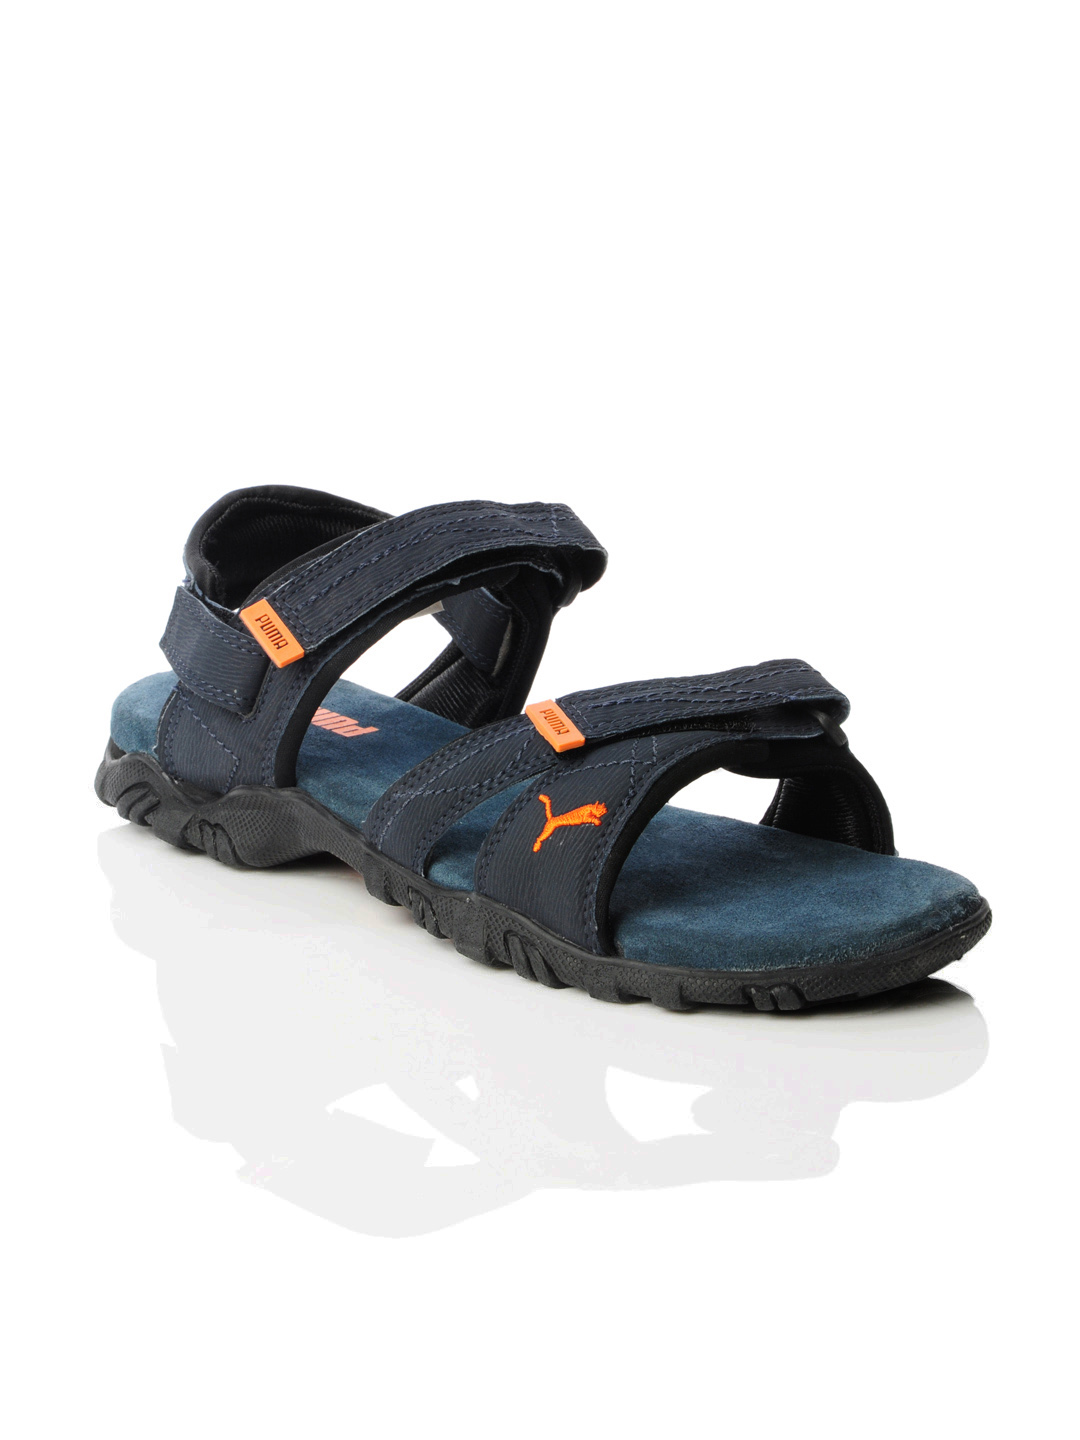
Puma Men Harz Blue Sandals
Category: Footwear / Sandal / Sandals
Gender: Men
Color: Blue
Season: Summer 2012
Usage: Casual